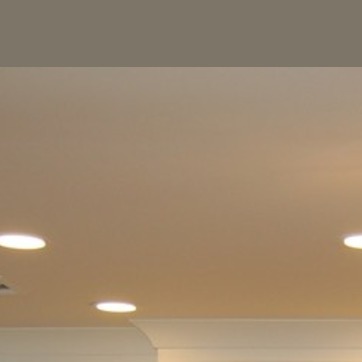
Material: painted